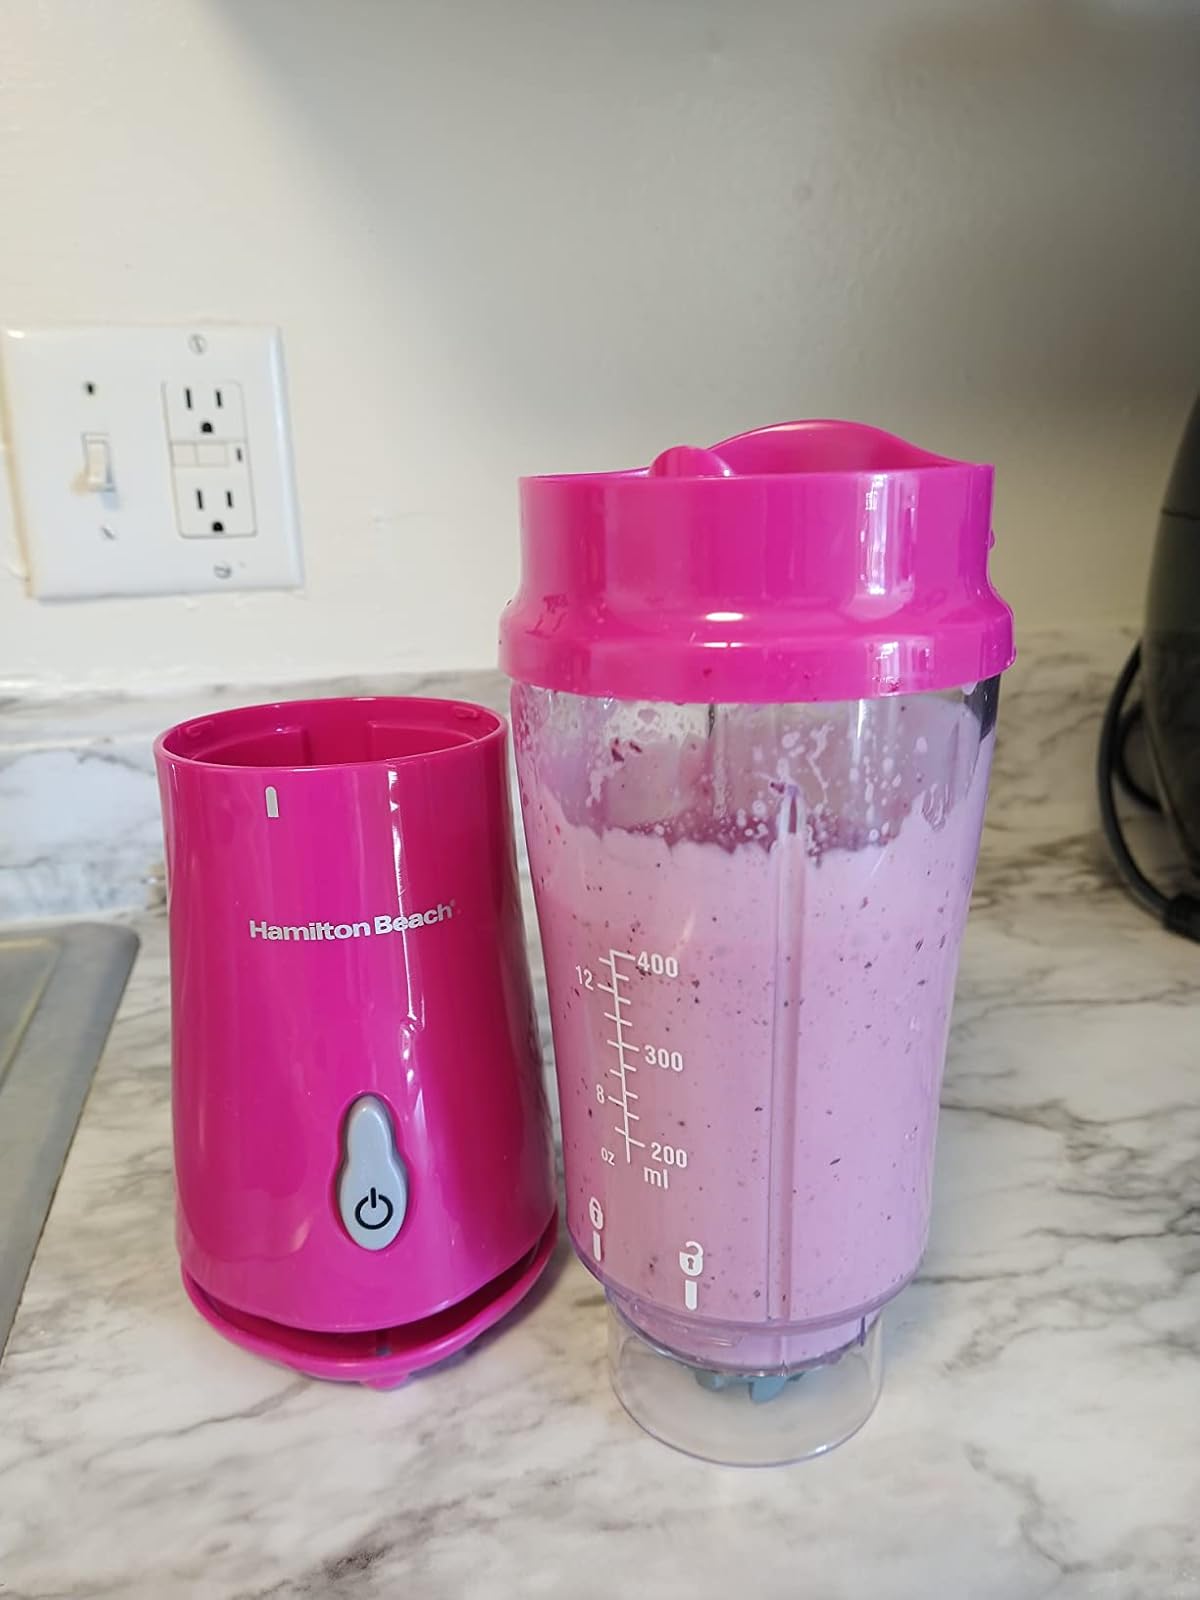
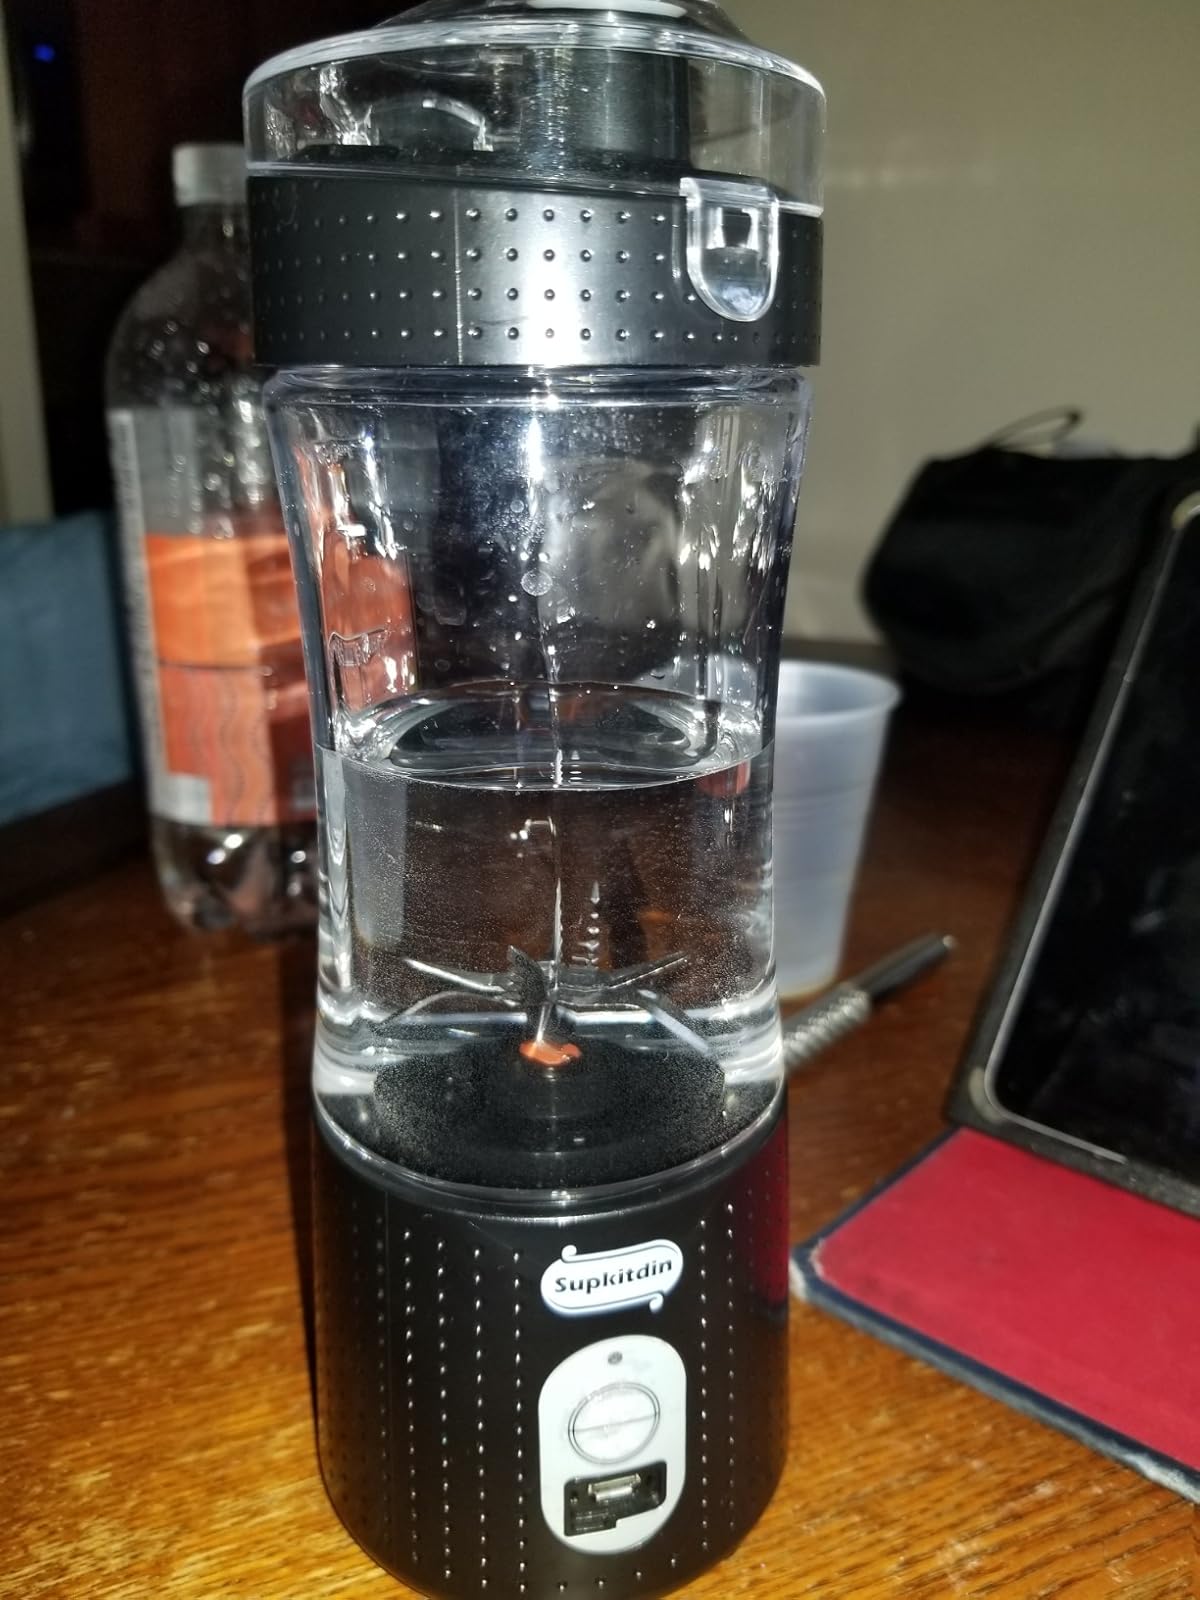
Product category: items_blender
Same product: no